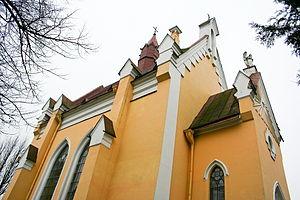
L'église de la Divine Providence est une église catholique de Vilnius, construite par les Pères salésiens en 1913-1917 dans le quartier de Vilkpede.